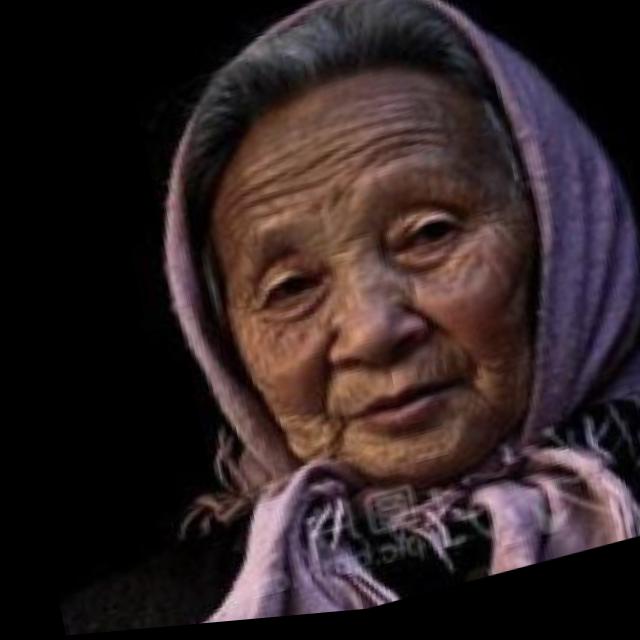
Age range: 65+